Yvonne Drewry

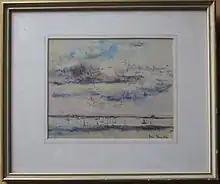
Watercolour by Yvonne Drewry, 1974

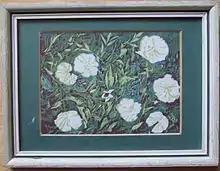
Linocut by Yvonne Drewry, 1976

Working largely on board, her oil paintings used a broad impasto with vivid colours. The earlier work is mainly figurative, but her later works were more impressionistic and dramatic. They were generally signed "Yvonne Drewry" and the year in oil paint.